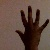
The image shows a hand gesture representing the number 5 in Indian Sign Language.